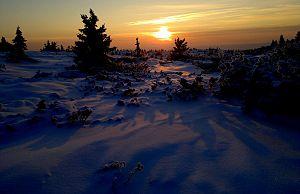
Sjusjøen est une station de ski norvégienne, dans la commune de Ringsaker dans le comté d'Innlandet. Elle se trouve à 20 kilomètres à l'est de Lillehammer, entre 750 et 1 000 mètres au-dessus du niveau de la mer.